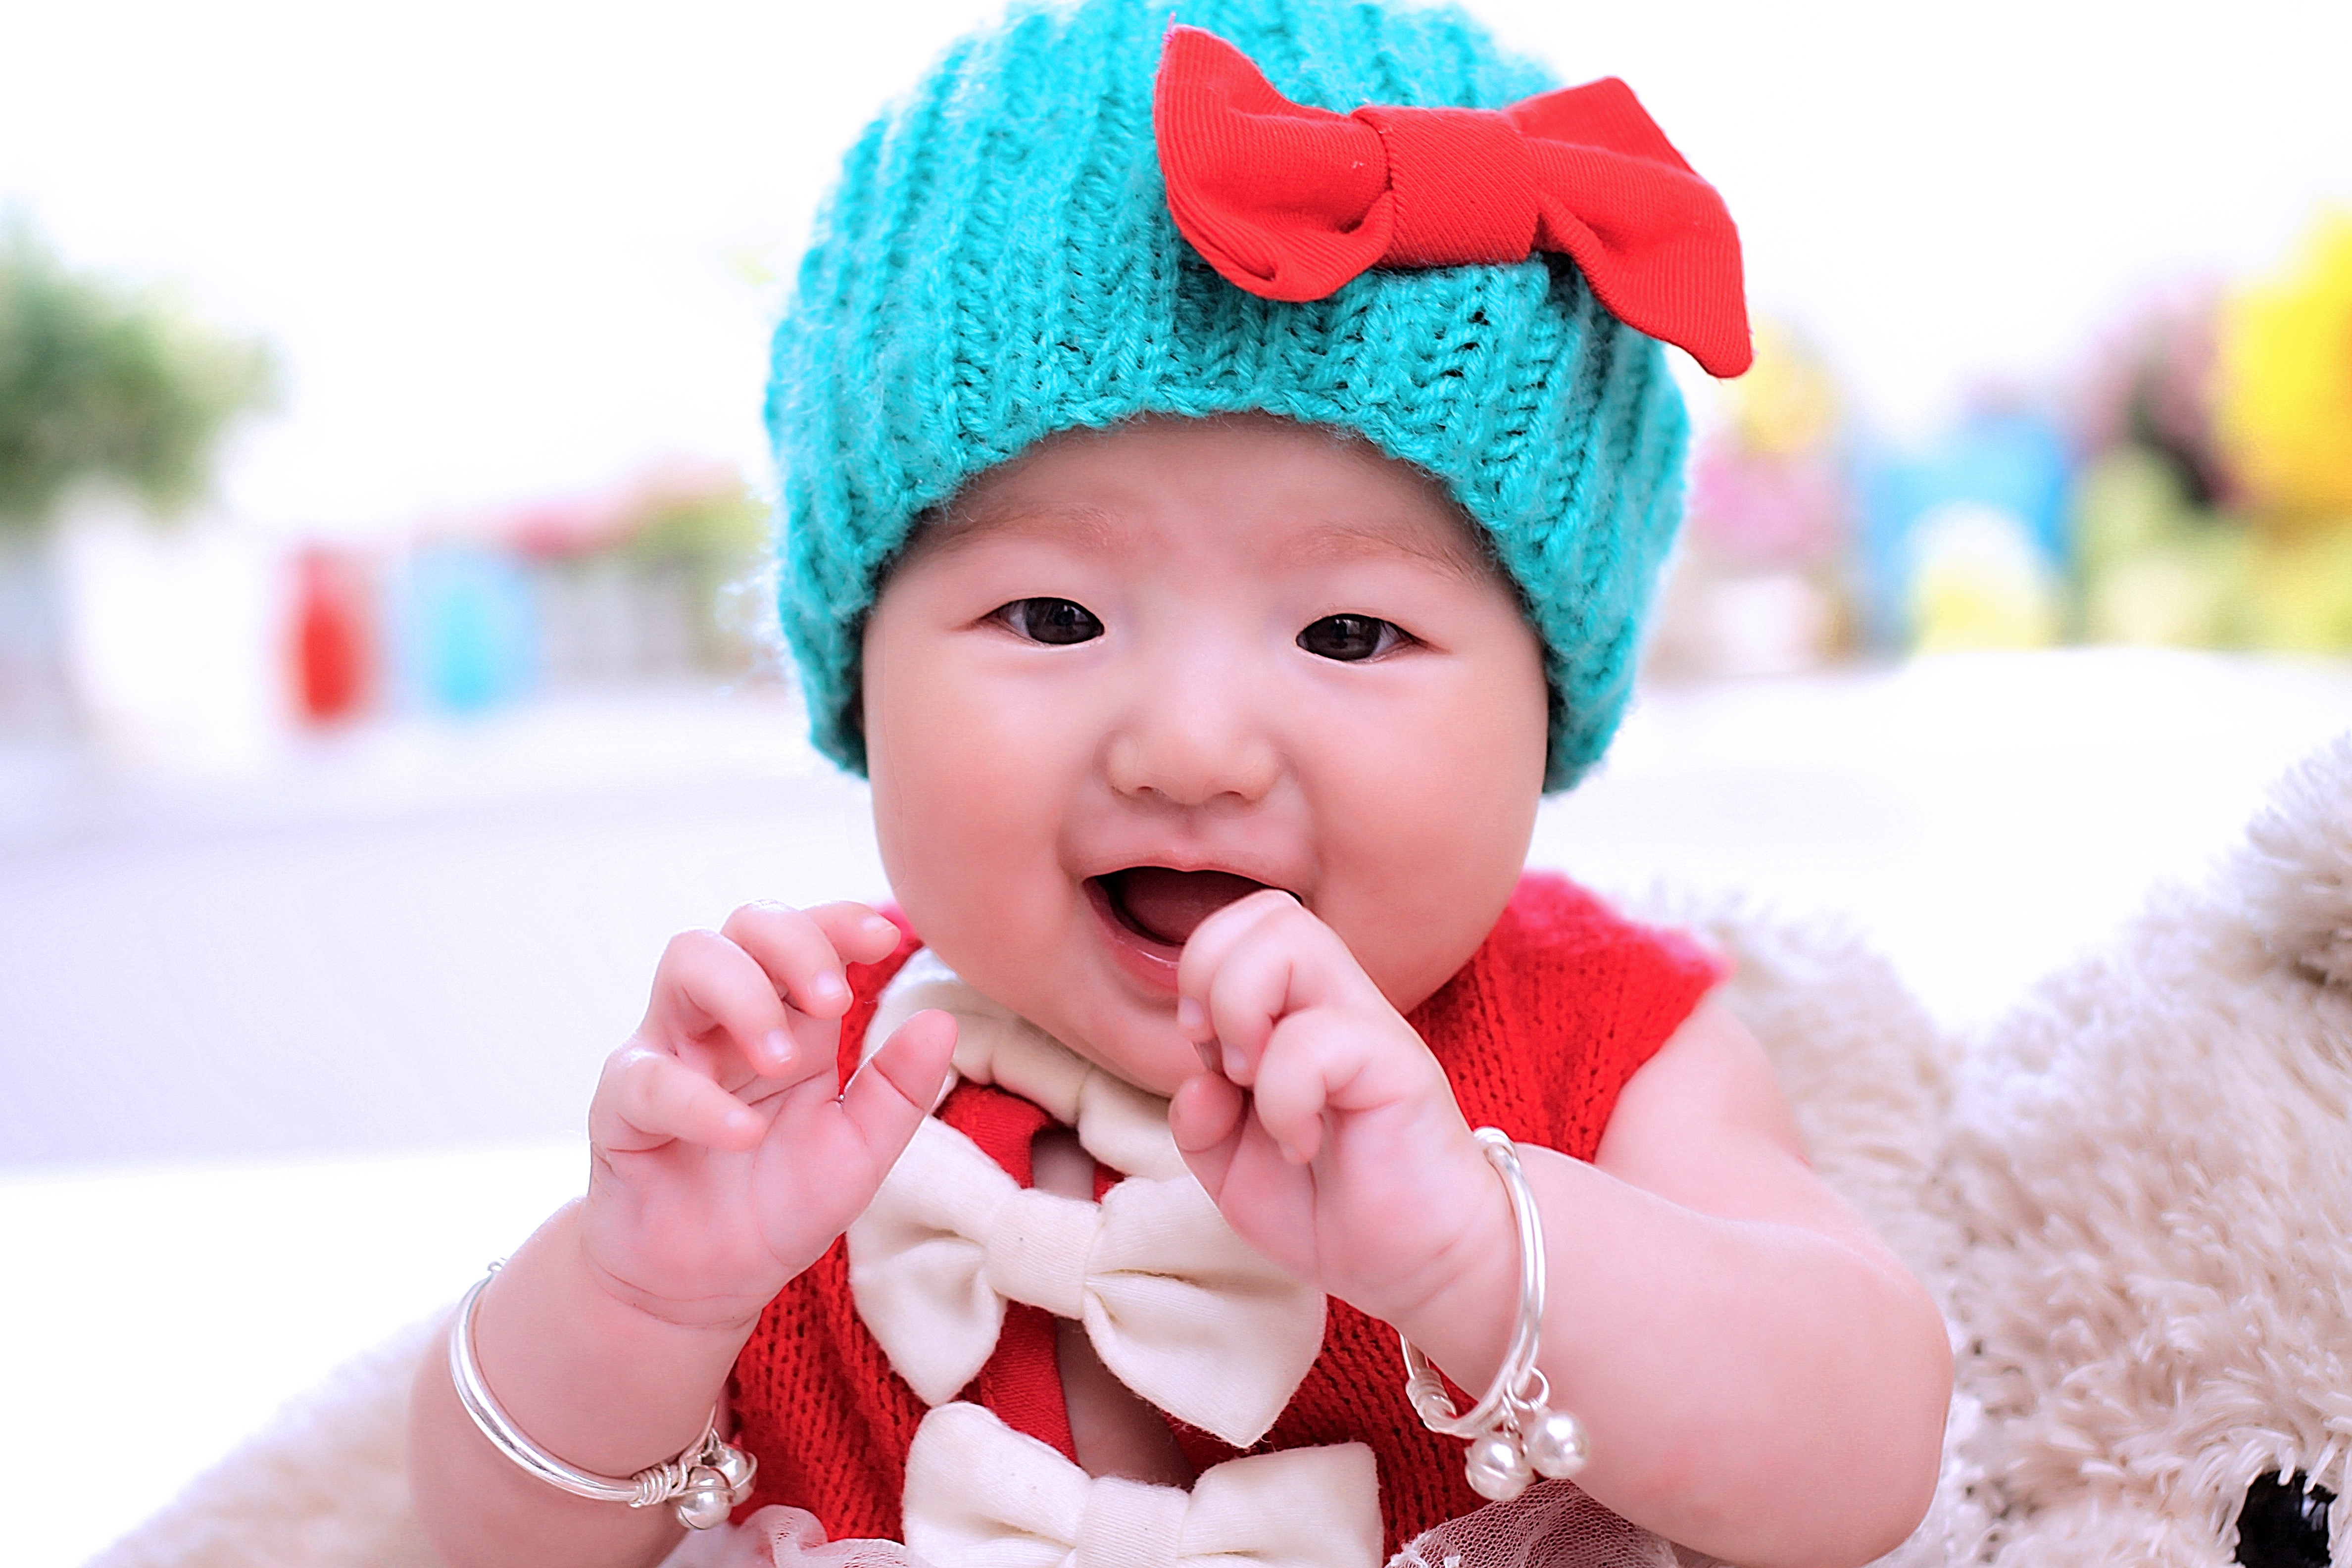
play, child, clothing, pink, baby, infant, toddler, cap, paternity, child care